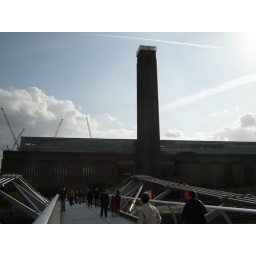
Tate Modern Museum - a converted power plant  photo from Millenium bridge over the Thames